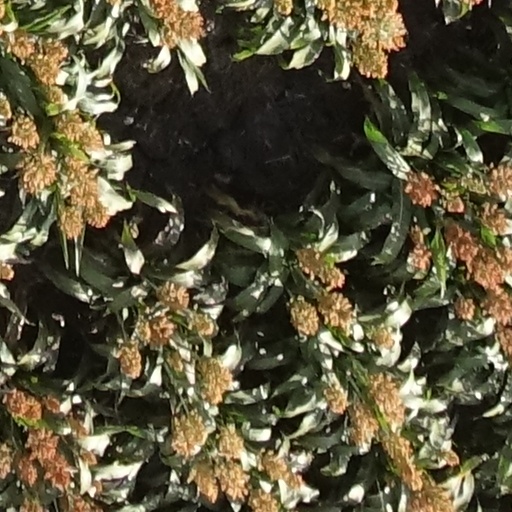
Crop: sorghum